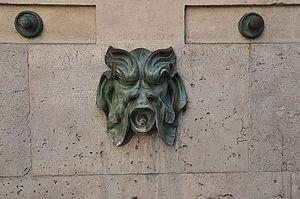
Mascaron de la fontaine du Vertbois située à l'angle des rues du Verbois et Saint-Martin dans le 3e arrondissement de Paris. Édifiée en 1712 par l'architecte Jean-Baptiste Bullet de Chamblain.
La fontaine du Vert bois ou fontaine Saint-Martin est une fontaine située à l'angle de la rue du Vertbois et de la rue Saint-Martin accolée au mur de l'enceinte de Philippe Auguste de l'ancien prieuré Saint-Martin-des-Champs, actuel Conservatoire national des arts et métiers dans le 3ᵉ arrondissement de Paris.